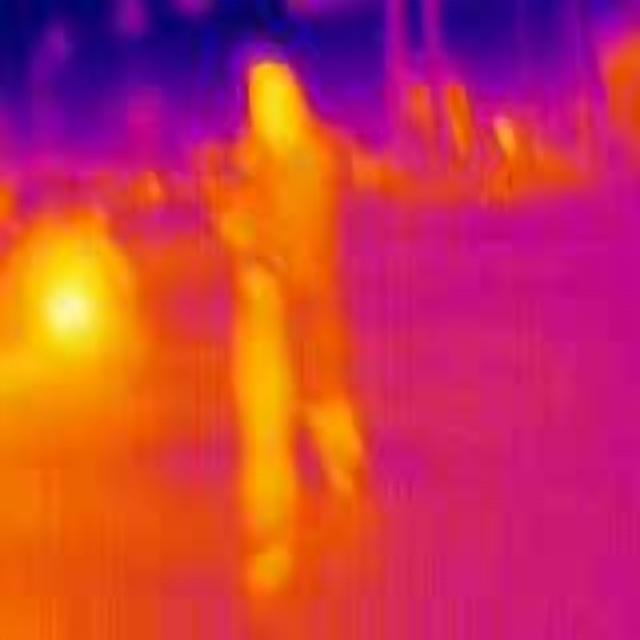
Detected objects:
label: person